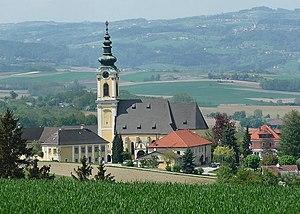
Scharten est une commune autrichienne du district d'Eferding en Haute-Autriche.